Kaatsheuvel

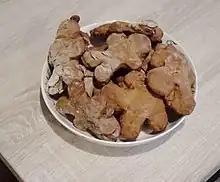
Mikkemannen (breadmen) from Kaatsheuvel

The Mikkemannen are often eaten with butter and sugar. Speculaas was not affordable in the south, making Mikkemannen a cheaper alternative.